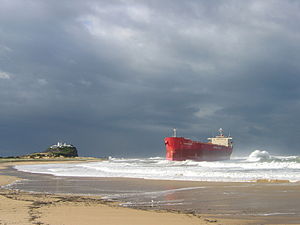
Newcastle (New South Wales) / Historie / Det 20. århundrede
MV Pasha Bulker blev kortvarigt et lokalt vartegn, da den gik på grund ved Nobbys Beach i 2007
Newcastle er den næststørste by i den australske delstat New South Wales. Metropolområdet omfatter det meste af lokalregeringsområderne City of Newcastle og City of Lake Macquarie. Byen er centrum for Greater Newcastle området, som omfatter lokalregeringsområderne City of Newcastle, City of Lake Macquarie, City of Cessnock, City of Maitland og Port Stephens Council.